The Amazing Race Australia 7

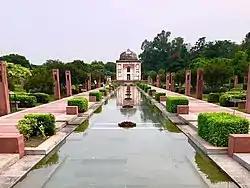
"The Amazing Race Australia: Celebrity Edition" began at Sunder Nursery in Delhi, India.

During the airing of the previous season, Beau Ryan stated in an interview that he believed that there would eventually be a celebrity season. On 28 April 2023, Network 10 announced that "The Amazing Race Australia" was renewed and that a new season would be airing in late 2023. Two days later, the network announced that the season would feature celebrity contestants.